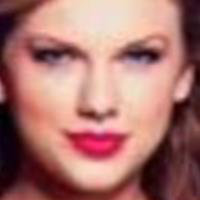
Age group: age 21-30